Sky position (RA, Dec in degrees): 199.583, 17.301
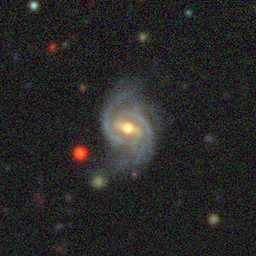
Galaxy morphology: Barred Spiral Galaxies